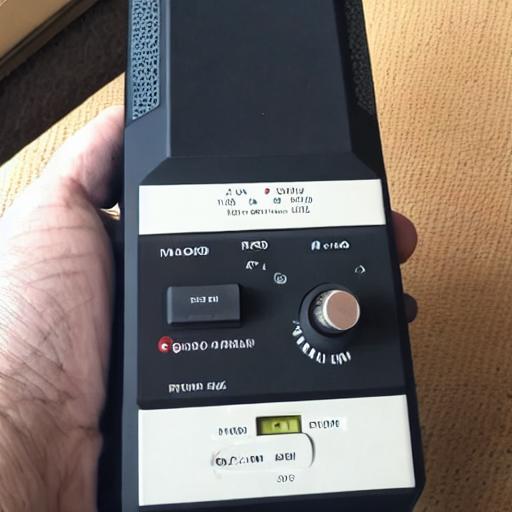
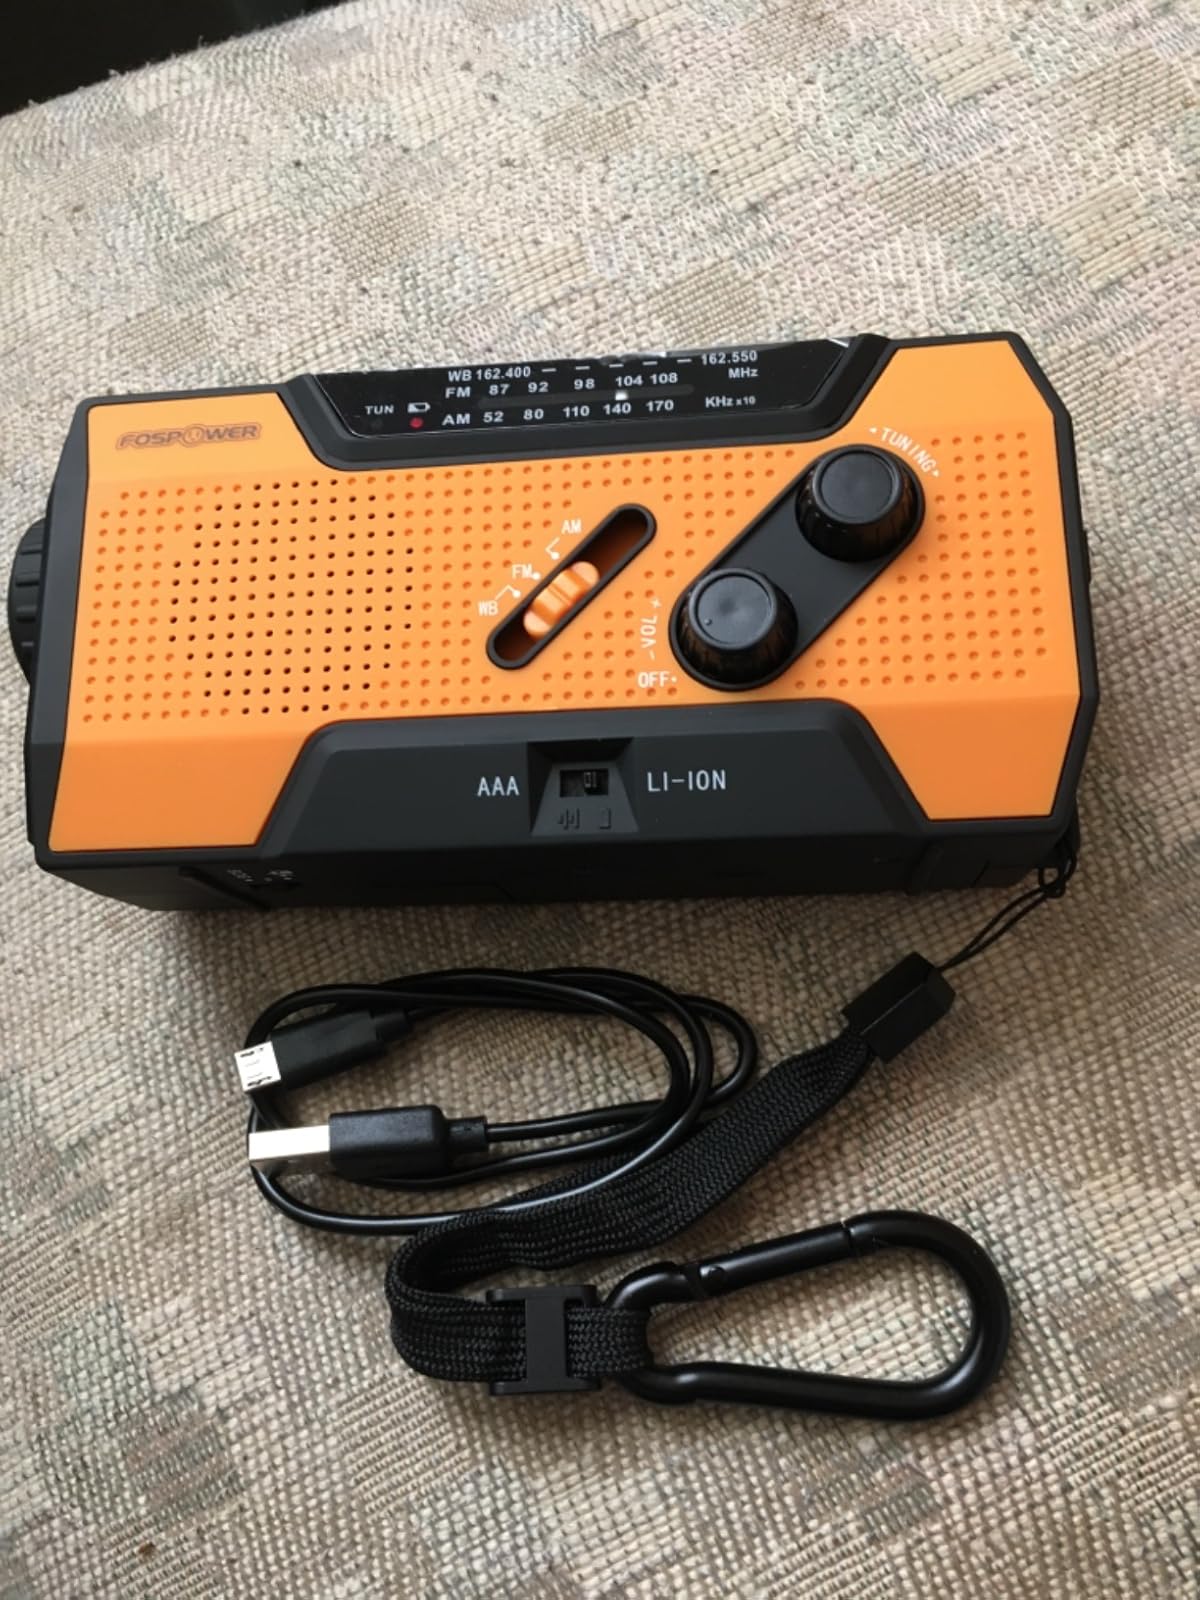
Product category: radio
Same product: no